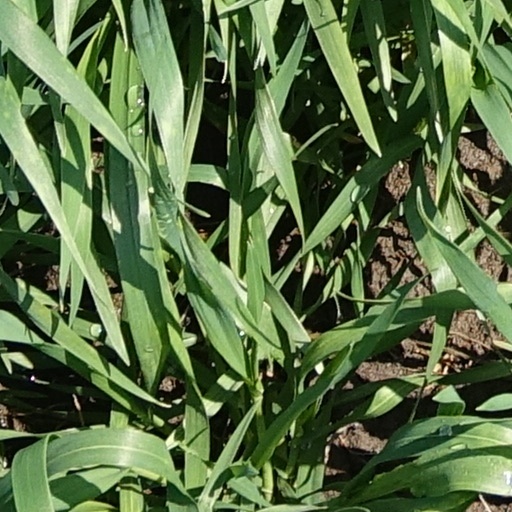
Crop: wheat